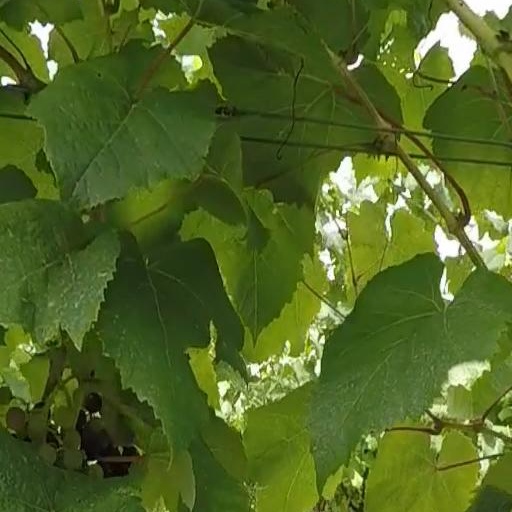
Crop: grape